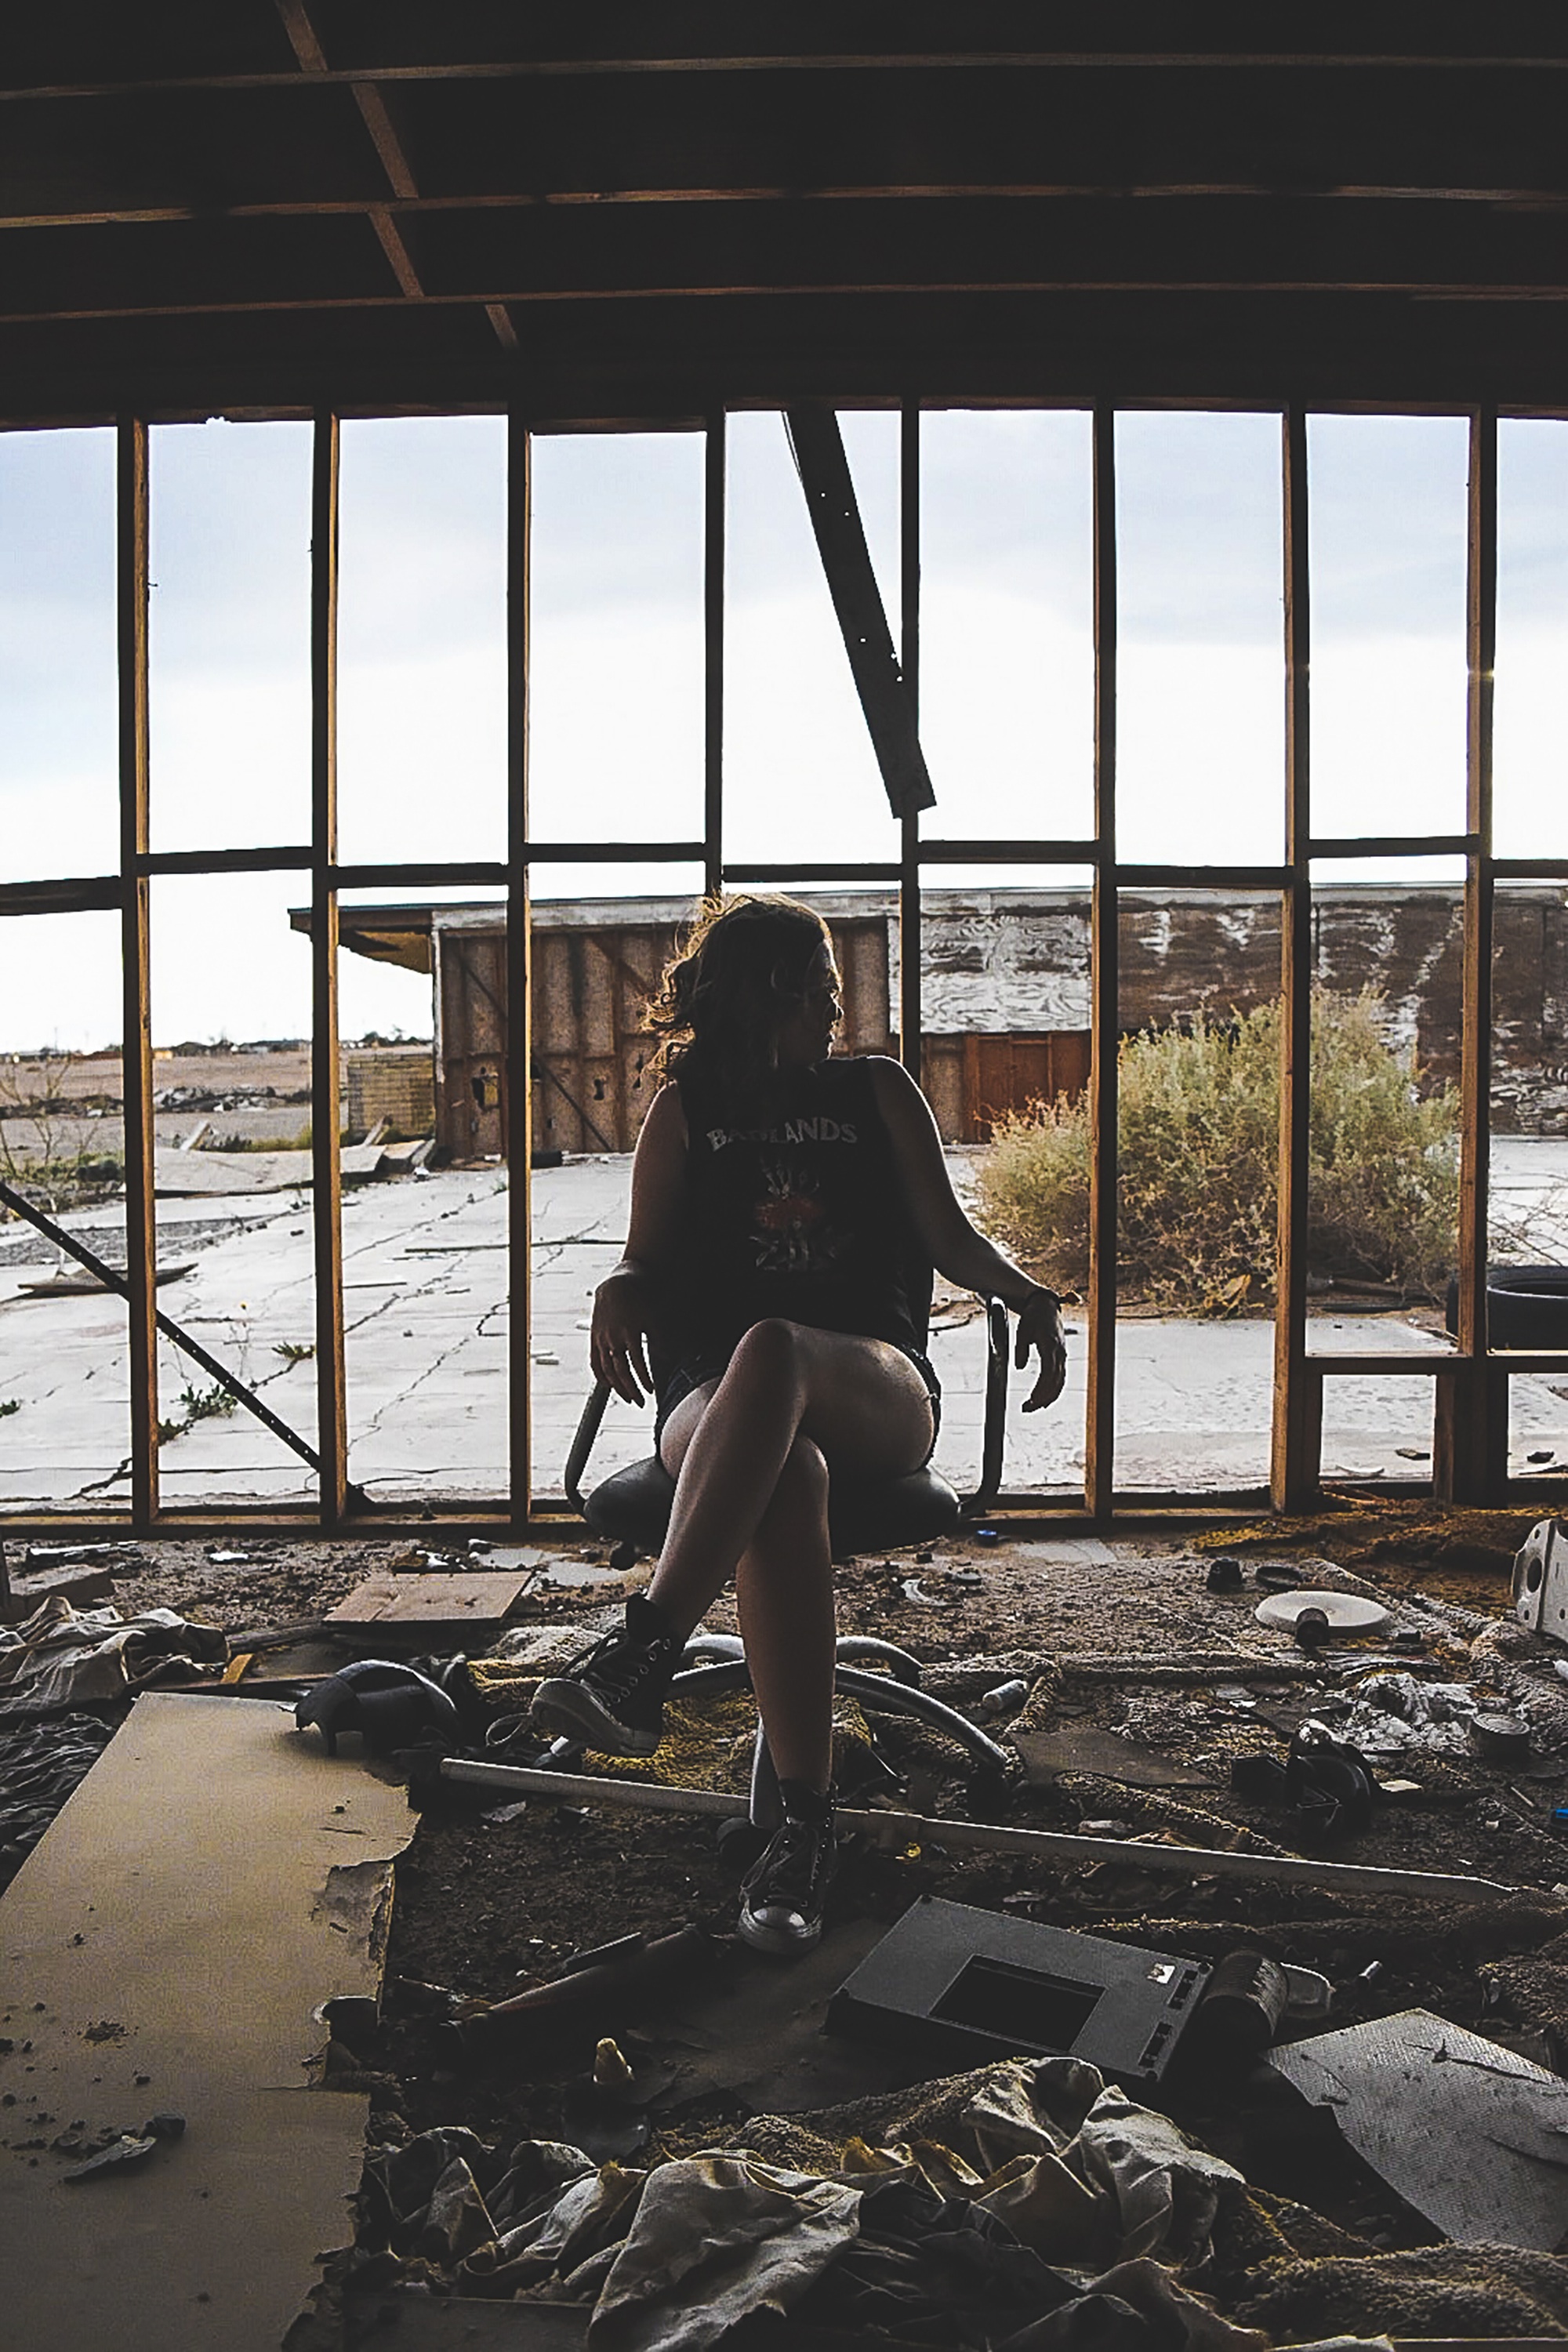
winter, wood, window, season, photograph, image